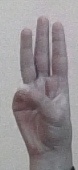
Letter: thaa